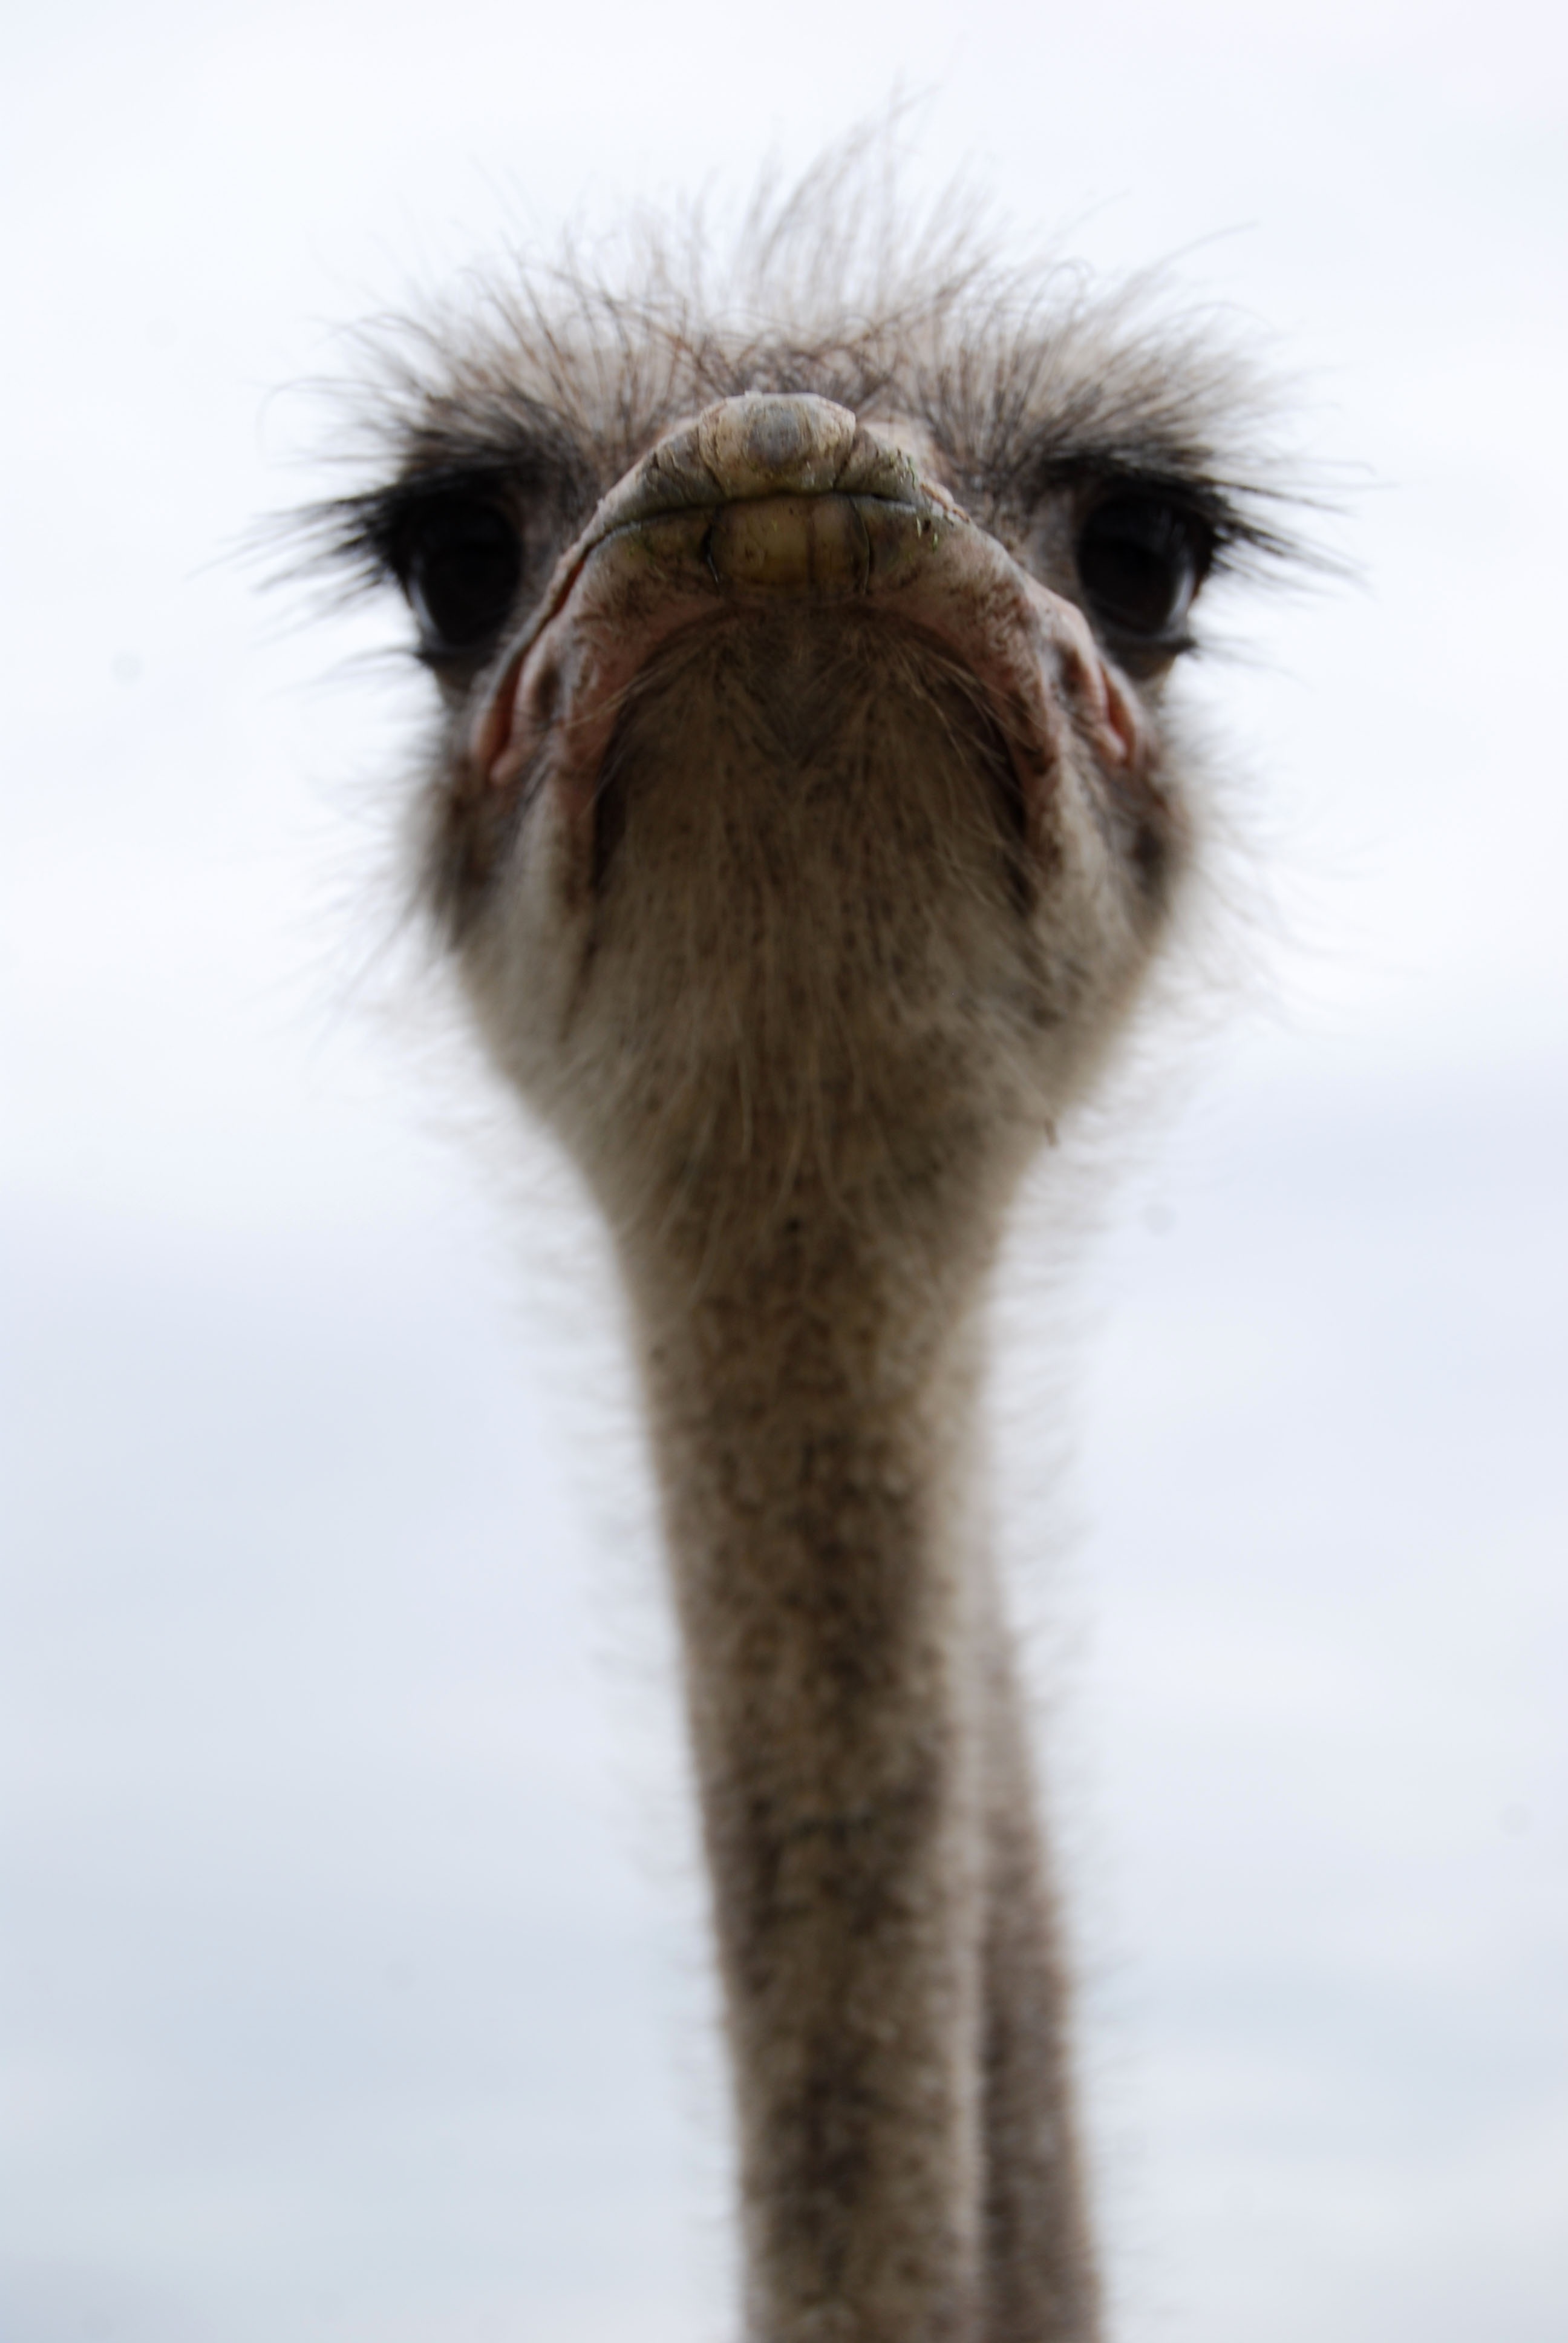
nature, bird, animal, bouquet, beak, ostrich, fauna, close up, curiosity, emu, head, vertebrate, creature, bill, ratite, animal world, wildlife photography, flightless bird